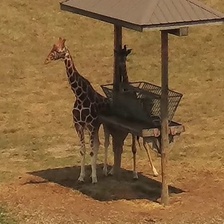
Pose orientation: front-left